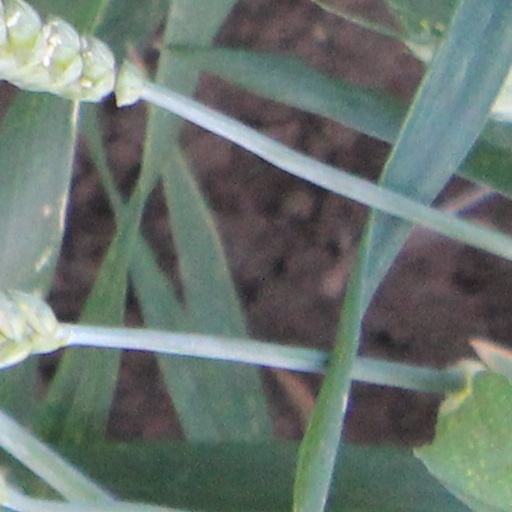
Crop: wheat